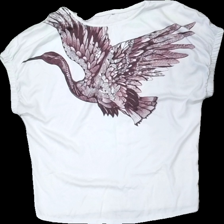
View: front
Type: T-shirt
Category: Ladies
Brand: Missing
Colors: White, Purple
Material: 100% polyester
Pattern: Animal print
Cut: Regular
Season: All
Damage location: top right
Damage 2 location: middle center
Damage 3 location: top center
Price range: 50-100
Recommended usage: Reuse
Description: vit t-shirt med fågel på